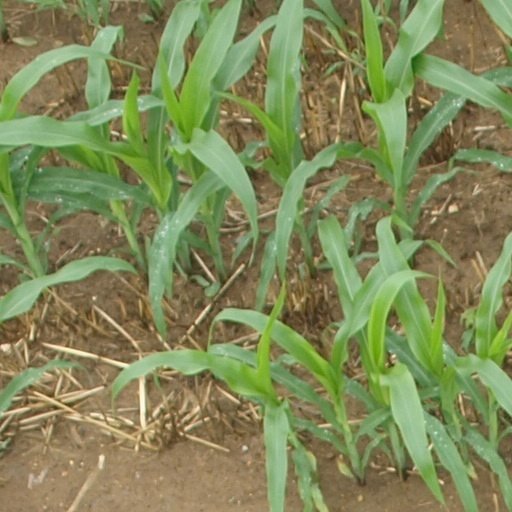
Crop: maize; corn